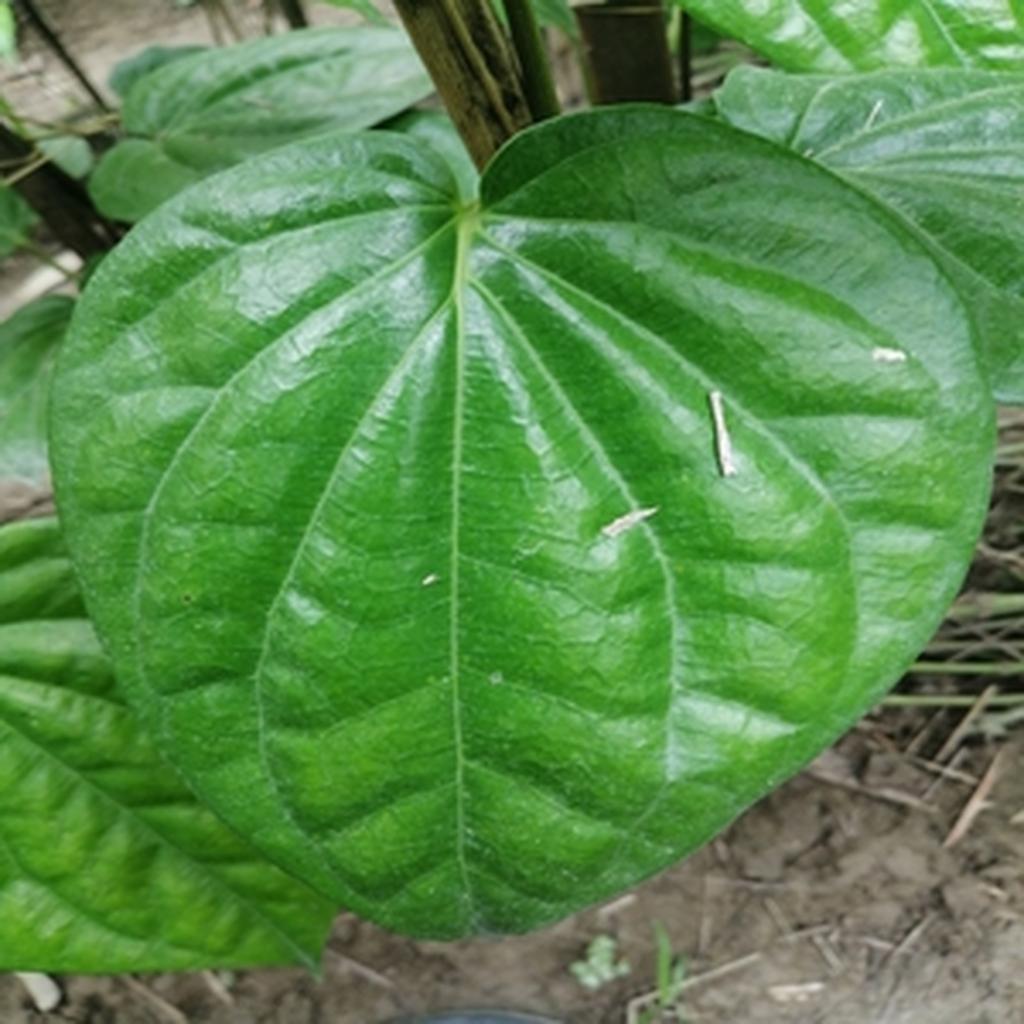
Label: Healthy_Leaf